Chrispijn van den Broeck

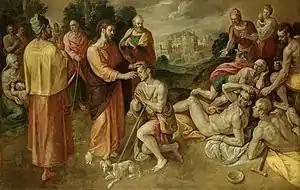
"Christ healing the sick"

Chrispijn was then working in the workshop of the leading history painter Frans Floris. Frans Floris was one of the Romanist painters active in Antwerp. The Romanists were Netherlandish artists who had trained in Italy and upon their return to their home countries painted in a style that assimilated Italian influences into the Northern painting tradition. Van den Broeck remained in Frans Floris' workshop until the master's death in 1570. He was together with Frans Pourbus the Elder one of the collaborators of Floris who helped finish Floris' paintings after the master had become incapacitated due to the alcoholism in which he had sunk in his later years. According to the Flemish contemporary art historian and artist Karel van Mander, Chrispijn van den Broeck and Frans Pourbus completed an altarpiece for the Grand Prior of Spain left incomplete at the time of Floris' death.